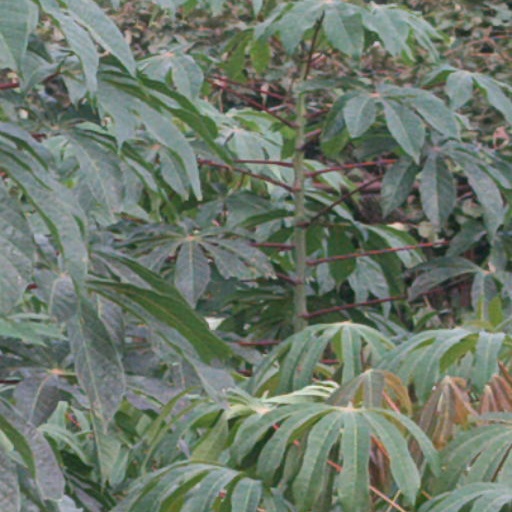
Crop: cassava